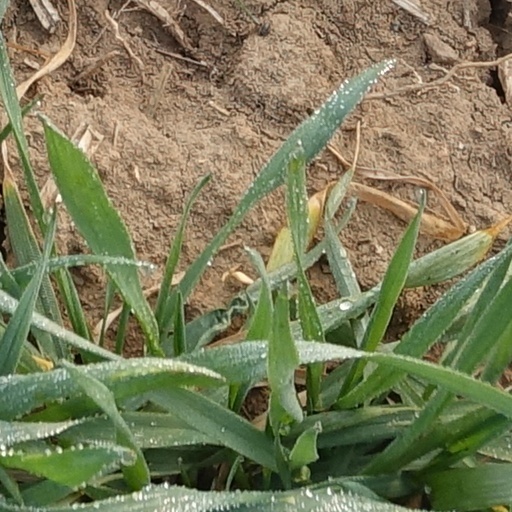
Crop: wheat